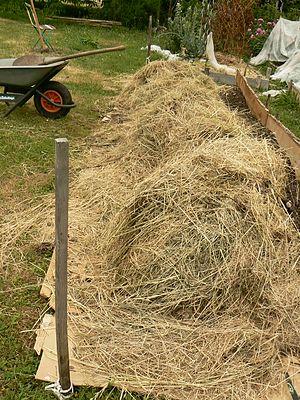
Apport de foin pour la création d'une lasagne
Le jardinage en lasagnes est une manière de faire un jardin. De la même façon que, pour préparer des lasagnes, le cuisinier alterne des couches de pâtes et de sauce, le jardinier, pour cultiver en lasagnes, dépose sur le sol des couches de matériaux de compostage qu'il termine par une couche de terreau où il peut effectuer immédiatement des plantations. La culture en lasagnes, c'est un peu comme un compost bien organisé sur lequel on plante directement, sans l'effort du labour ou du bêchage.